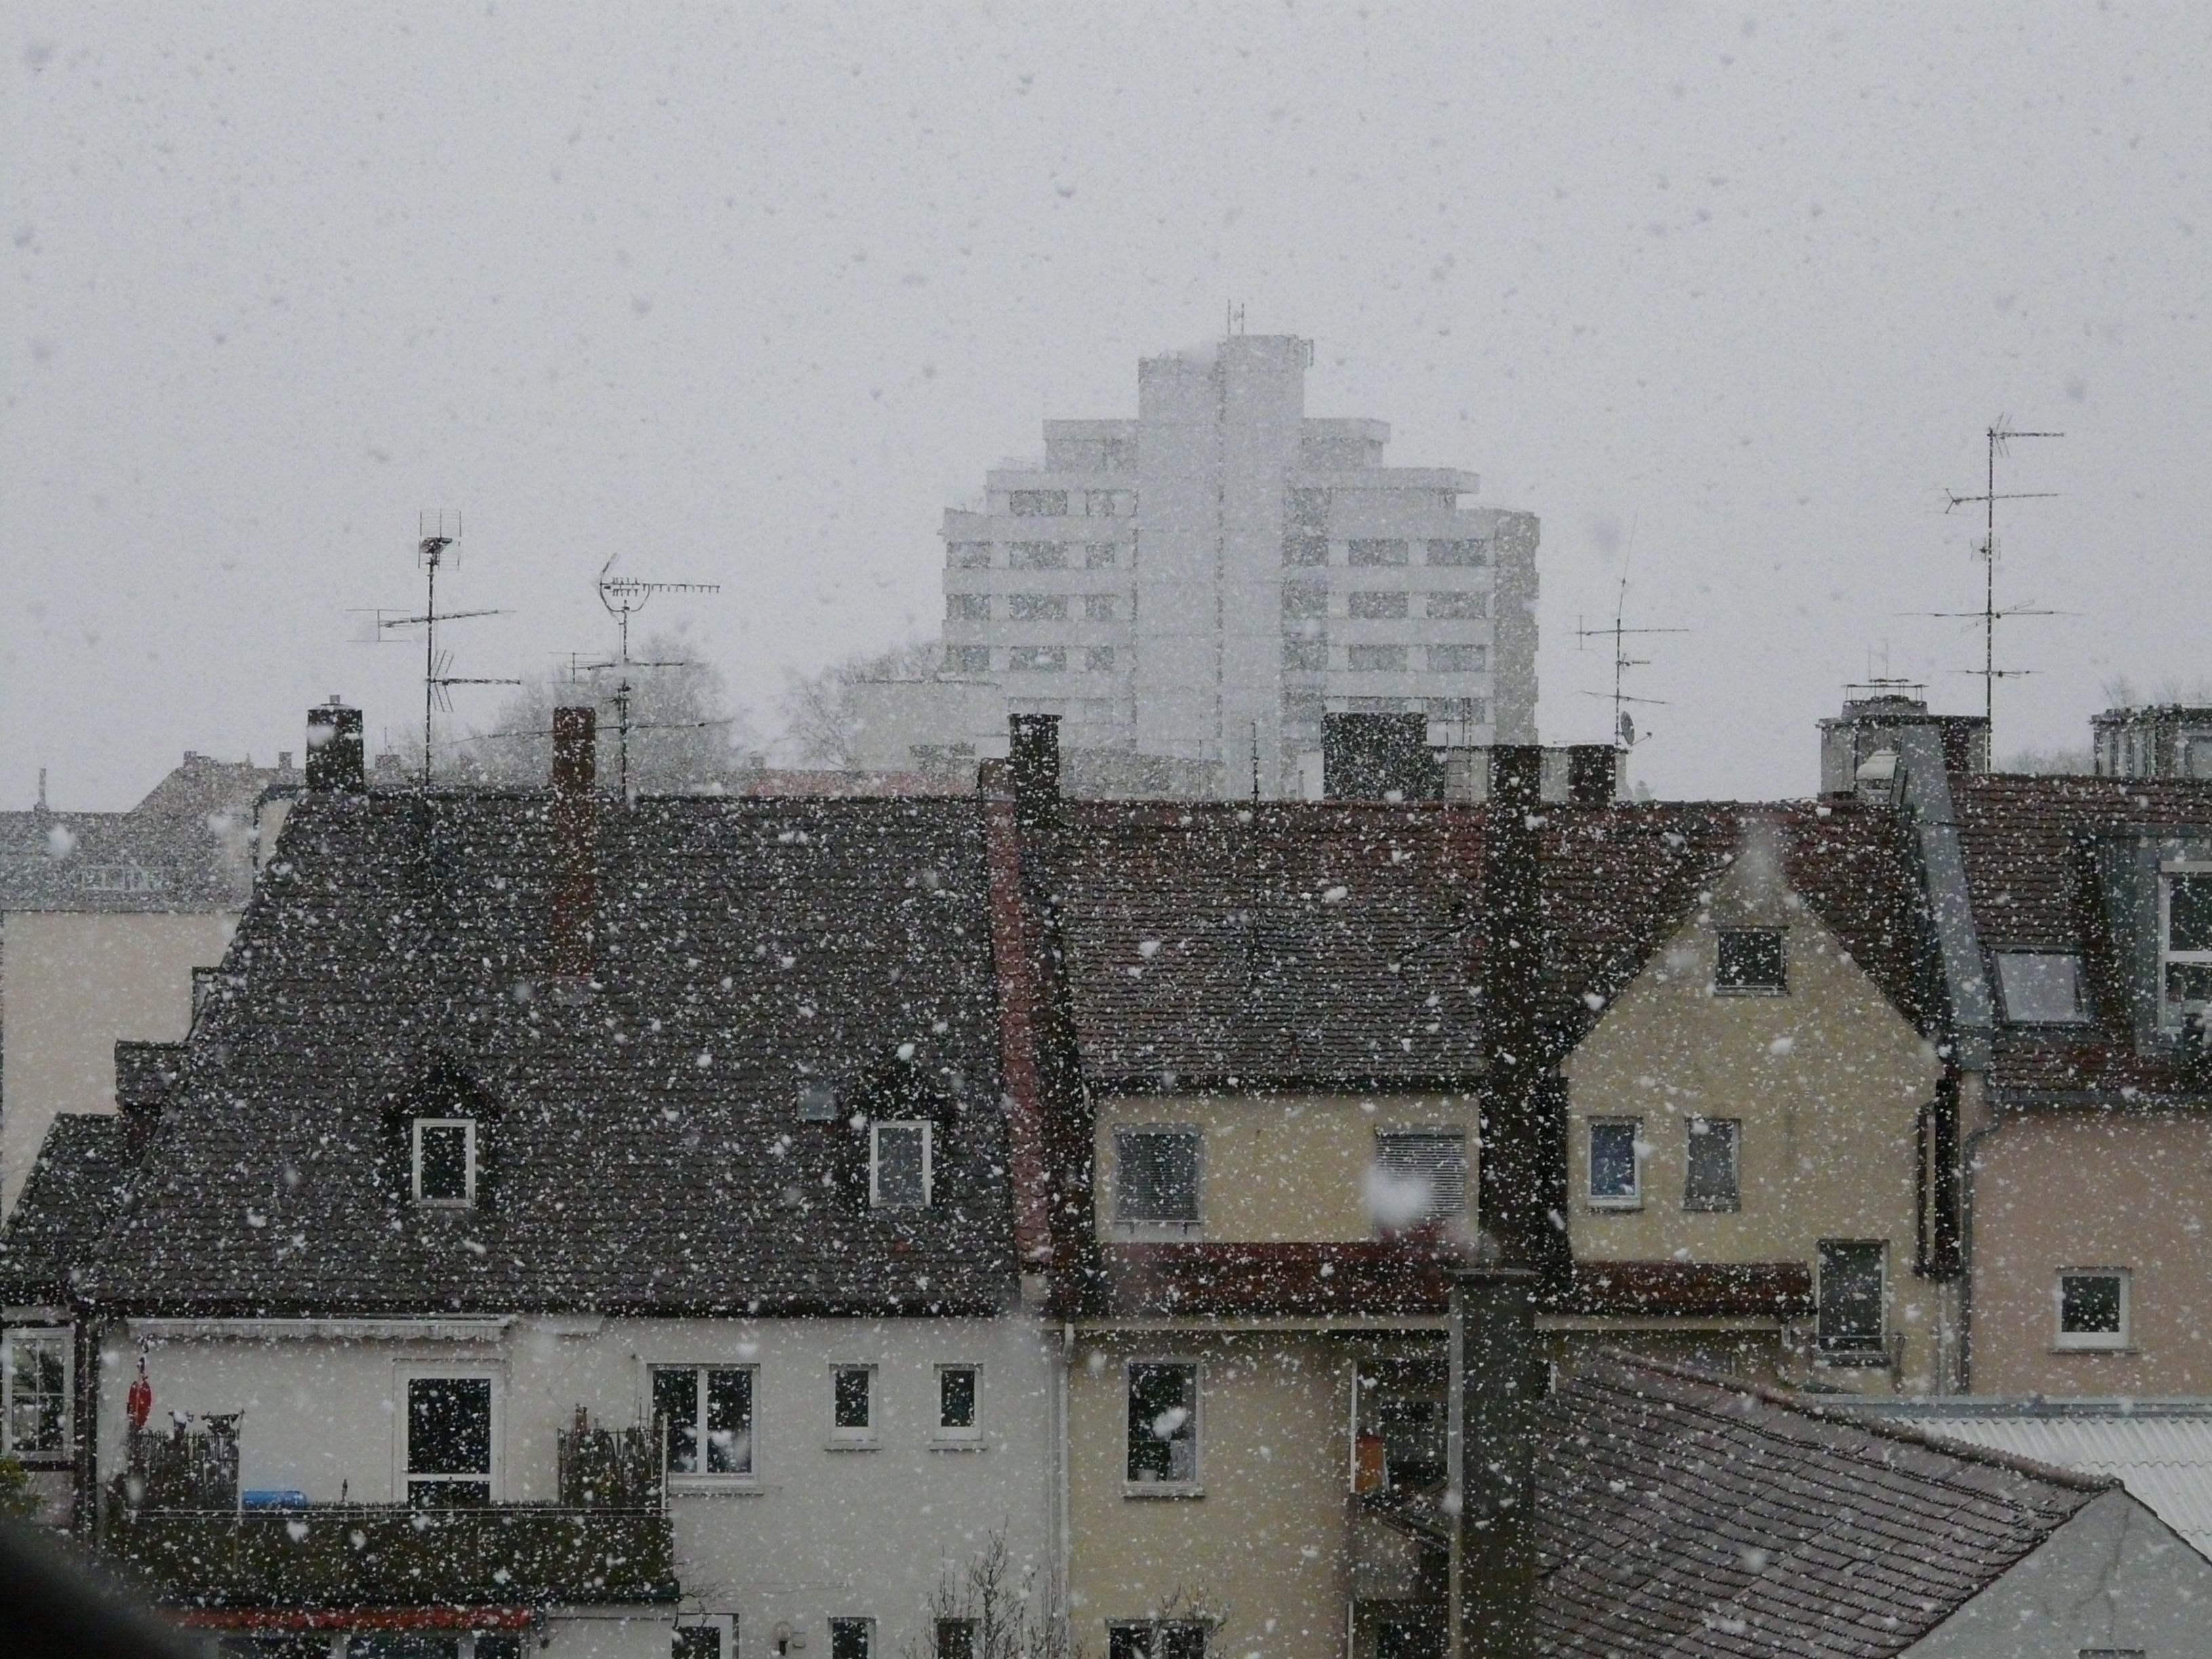
snow, cold, winter, white, house, city, skyscraper, weather, flake, snowfall, homes, icy, overview, blizzard, bad, winter dream, roofs, snowflakes, residential area, snow storms, atmospheric phenomenon